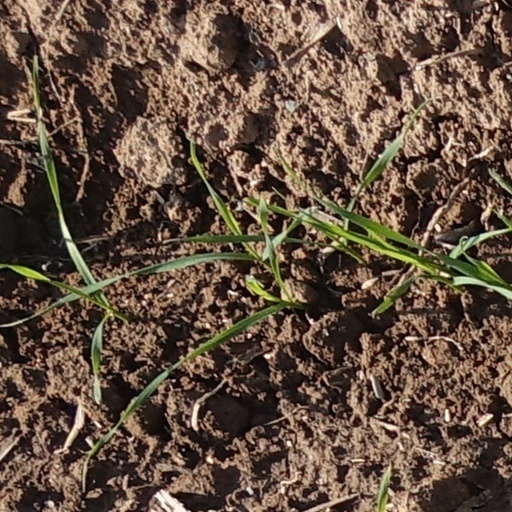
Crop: wheat